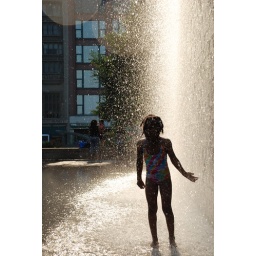
A little girl playing in the water at the fountain in Millennium Park.